Marchiazza

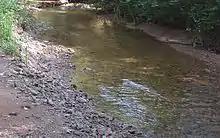
The Marchiazza near Lozzolo

The Marchiazza is formed in the eastern and hilly part of the Alpi Biellesi from the confluence of several streams; the longest of them is named "Rio della Moja" and has its source on the southern slopse of "Cima Frascheja" (625 m, municipality of Sostegno). The Marchiazza flows close to the village of Lozzolo and comes out of the hills entering the Po plain. In the territory of Gattinara it receives the waters of its mail natural tributary named "Rio della Marchiazzola". Heading south in crosses the Baraggia heathland and then the paddy fields of the province of Vercelli. Between Albano Vercellese and Villarboit the Marchiazza is overpassed by Canale Cavour (one of the main irrigation canals in Italy) through a water bridge.